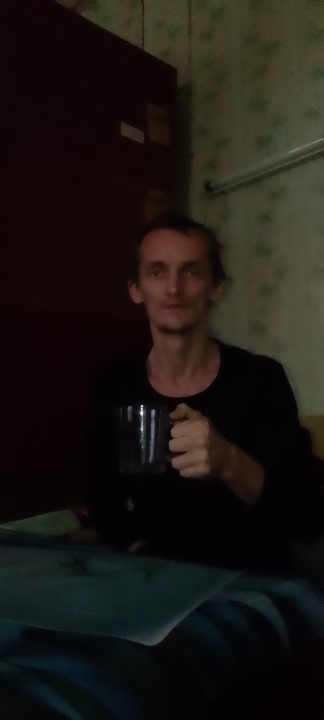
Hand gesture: no_gesture